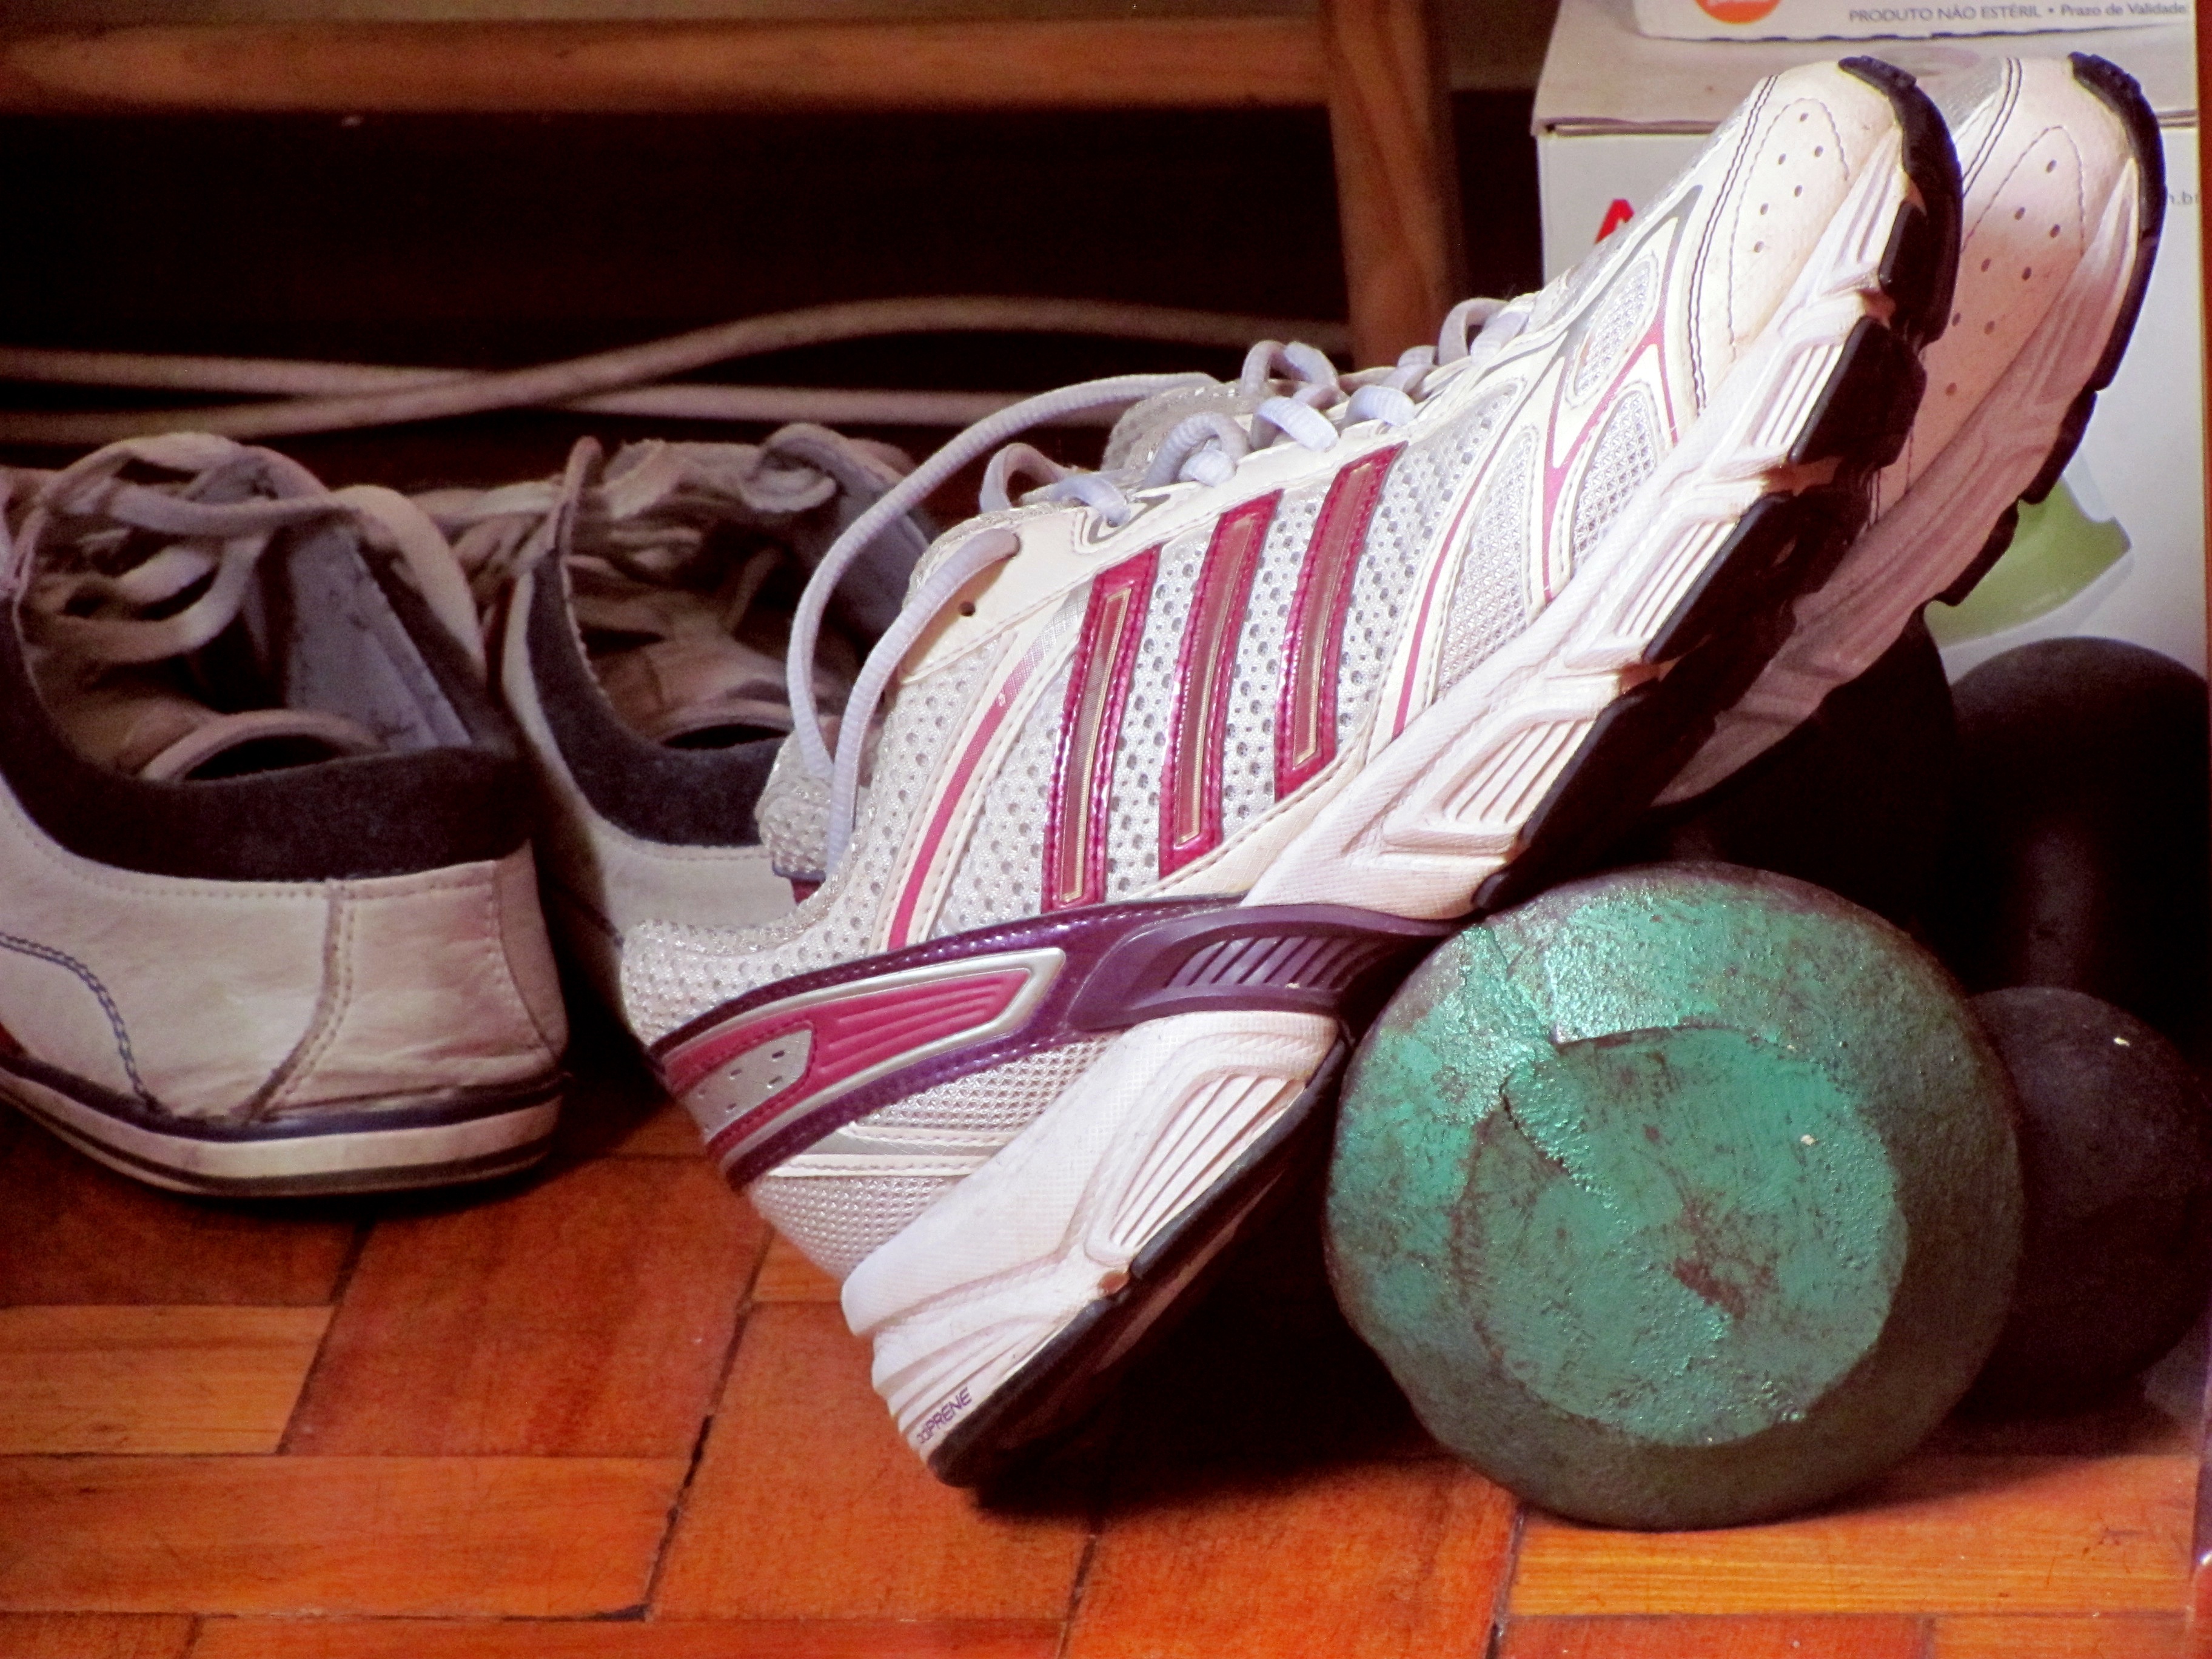
shoe, spring, color, weight, tennis, sports, footwear, mess